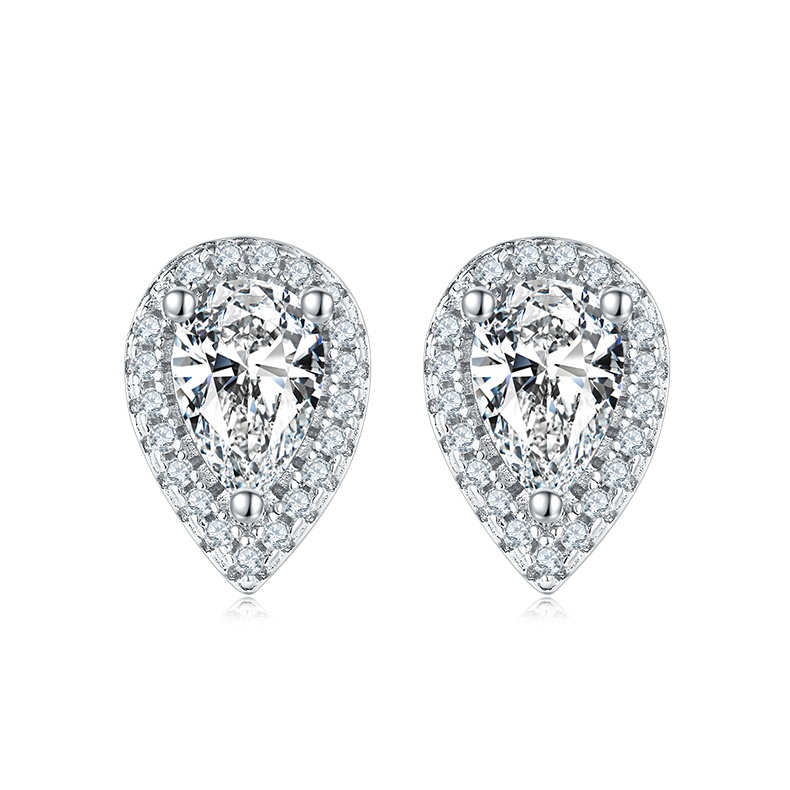
Milani
The Milani Earrings and Necklace set features a stunning design that beautifully highlights pear-shaped stones, surrounded by a delicate halo of smaller stones. Perfect for both special occasions and everyday elegance, the Milani collection is designed for the modern woman who appreciates timeless style. The earrings and necklace work harmoniously together, making them a versatile addition to any jewelry collection. This exquisite set is sure to enhance your look with its radiant sparkle and refined charm. Earrings: Stone: Brilliant Lab-Created Moissanite Main Stone Carat Weight: 0.5 Carat (2 Pieces) Side Stone Carat Weight: 0.15 Carat (46 Pieces) Necklace Stone: Brilliant Lab-Created Moissanite Main Stone Carat Weight: 1 Carat Side Stone Carat Weight: 0.17 Carat (25 Pieces) Roseca moissanite stones are carefully engineered in our state-of-the-art facilities using advanced techniques. This allows us to create moissanite gems that rival the brilliance and fire of diamonds. Each moissanite stone undergoes masterful cutting and polishing by our expert gemologists, ensuring every facet is precisely aligned to optimize its sparkle. RT96GE
Brand: Soup
Category: Apparel & Accessories > Jewelry > Jewelry Sets